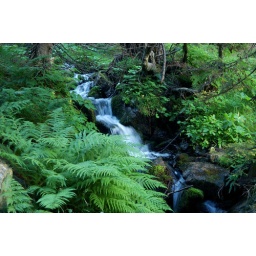
view of a brook in the green forest